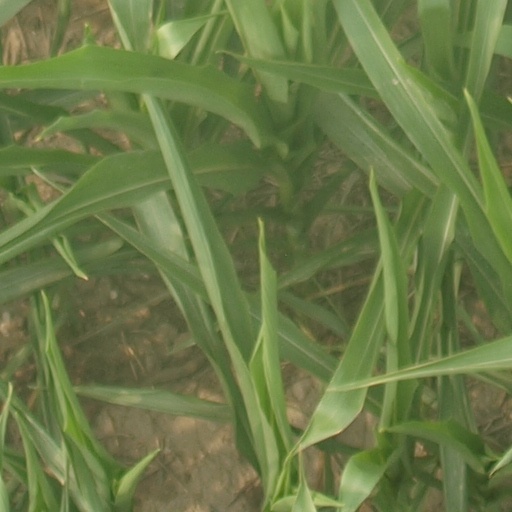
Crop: maize; corn